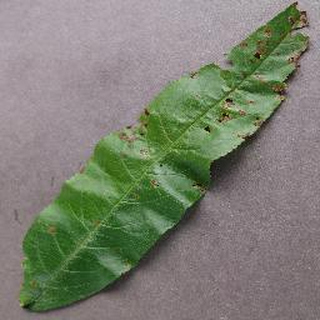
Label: peach_bacterial_spot